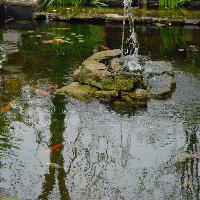
Weather: cloudy or overcast